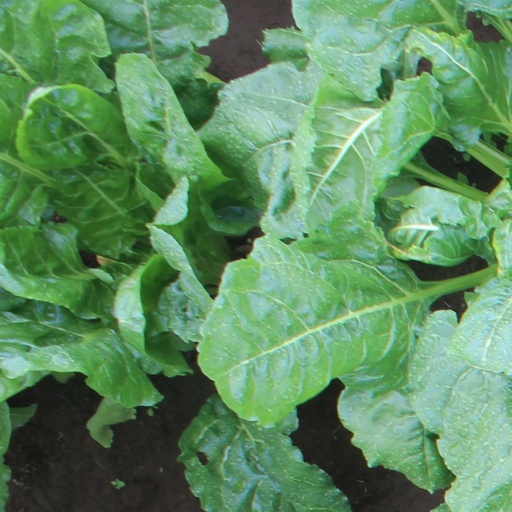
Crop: sugar beet